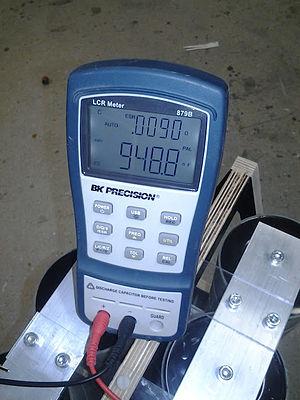
Le RLC mètre est un appareil de mesure de la résistance, de l'inductance et de la capacité d'un composant électronique.